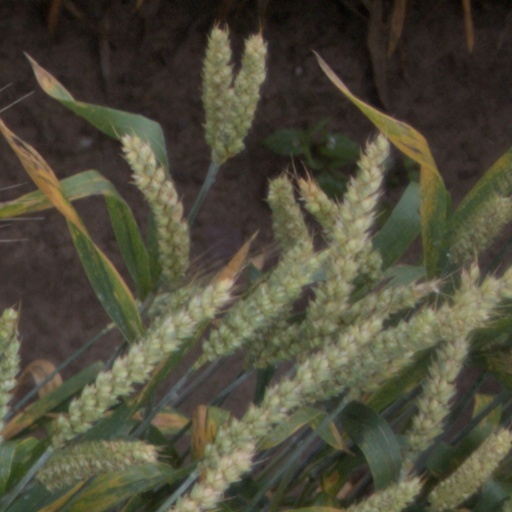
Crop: wheat